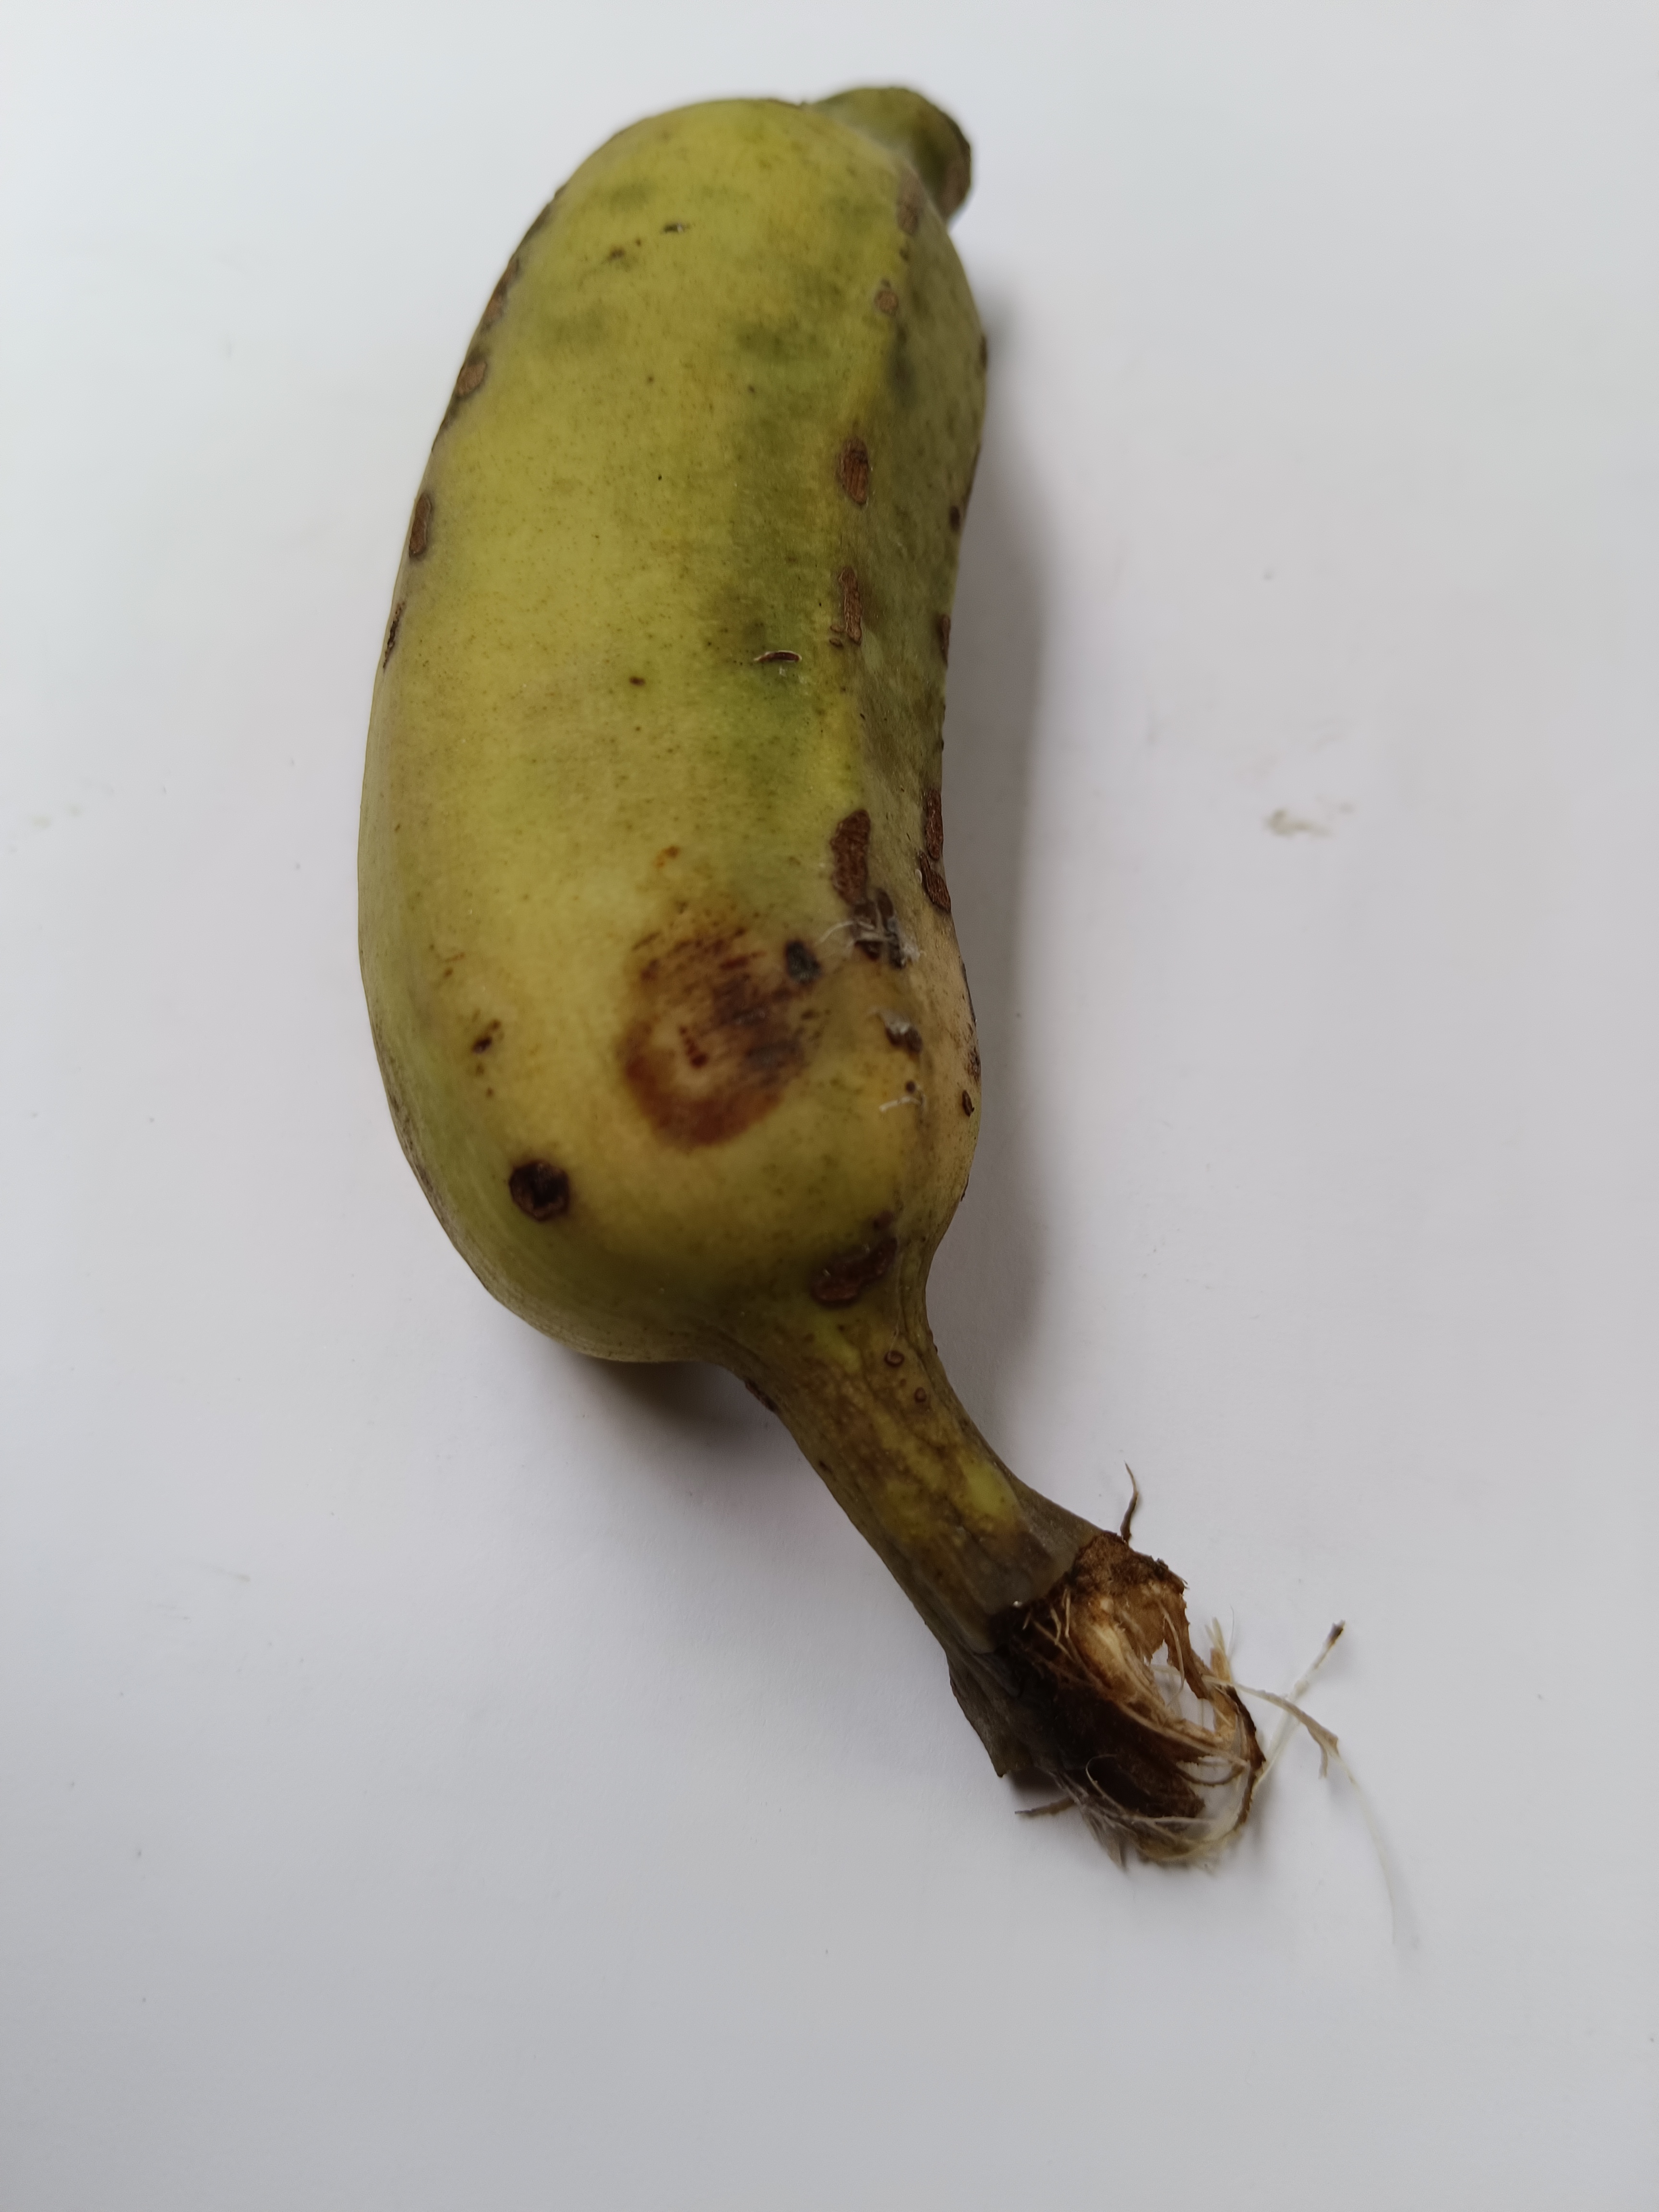
Banana variety: Deshi